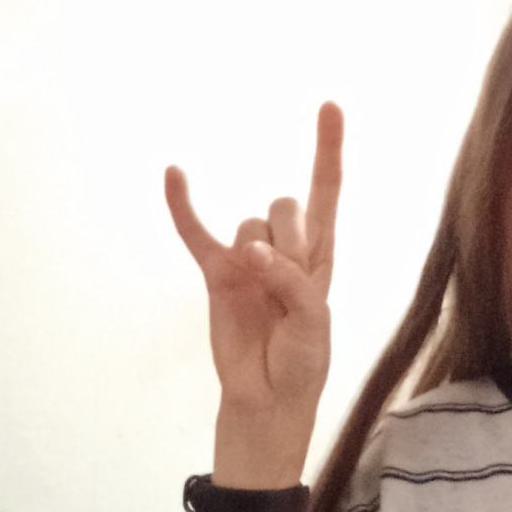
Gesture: rock